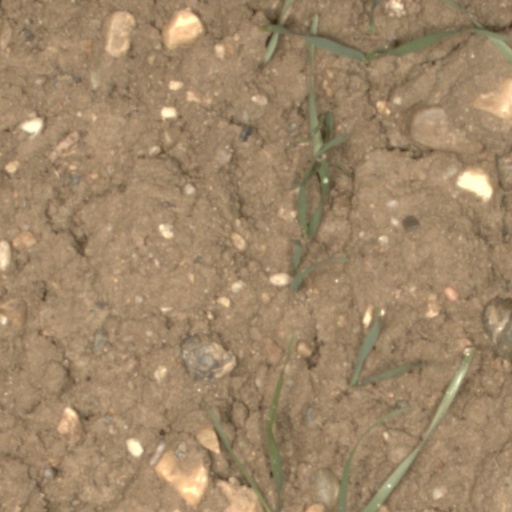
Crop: wheat